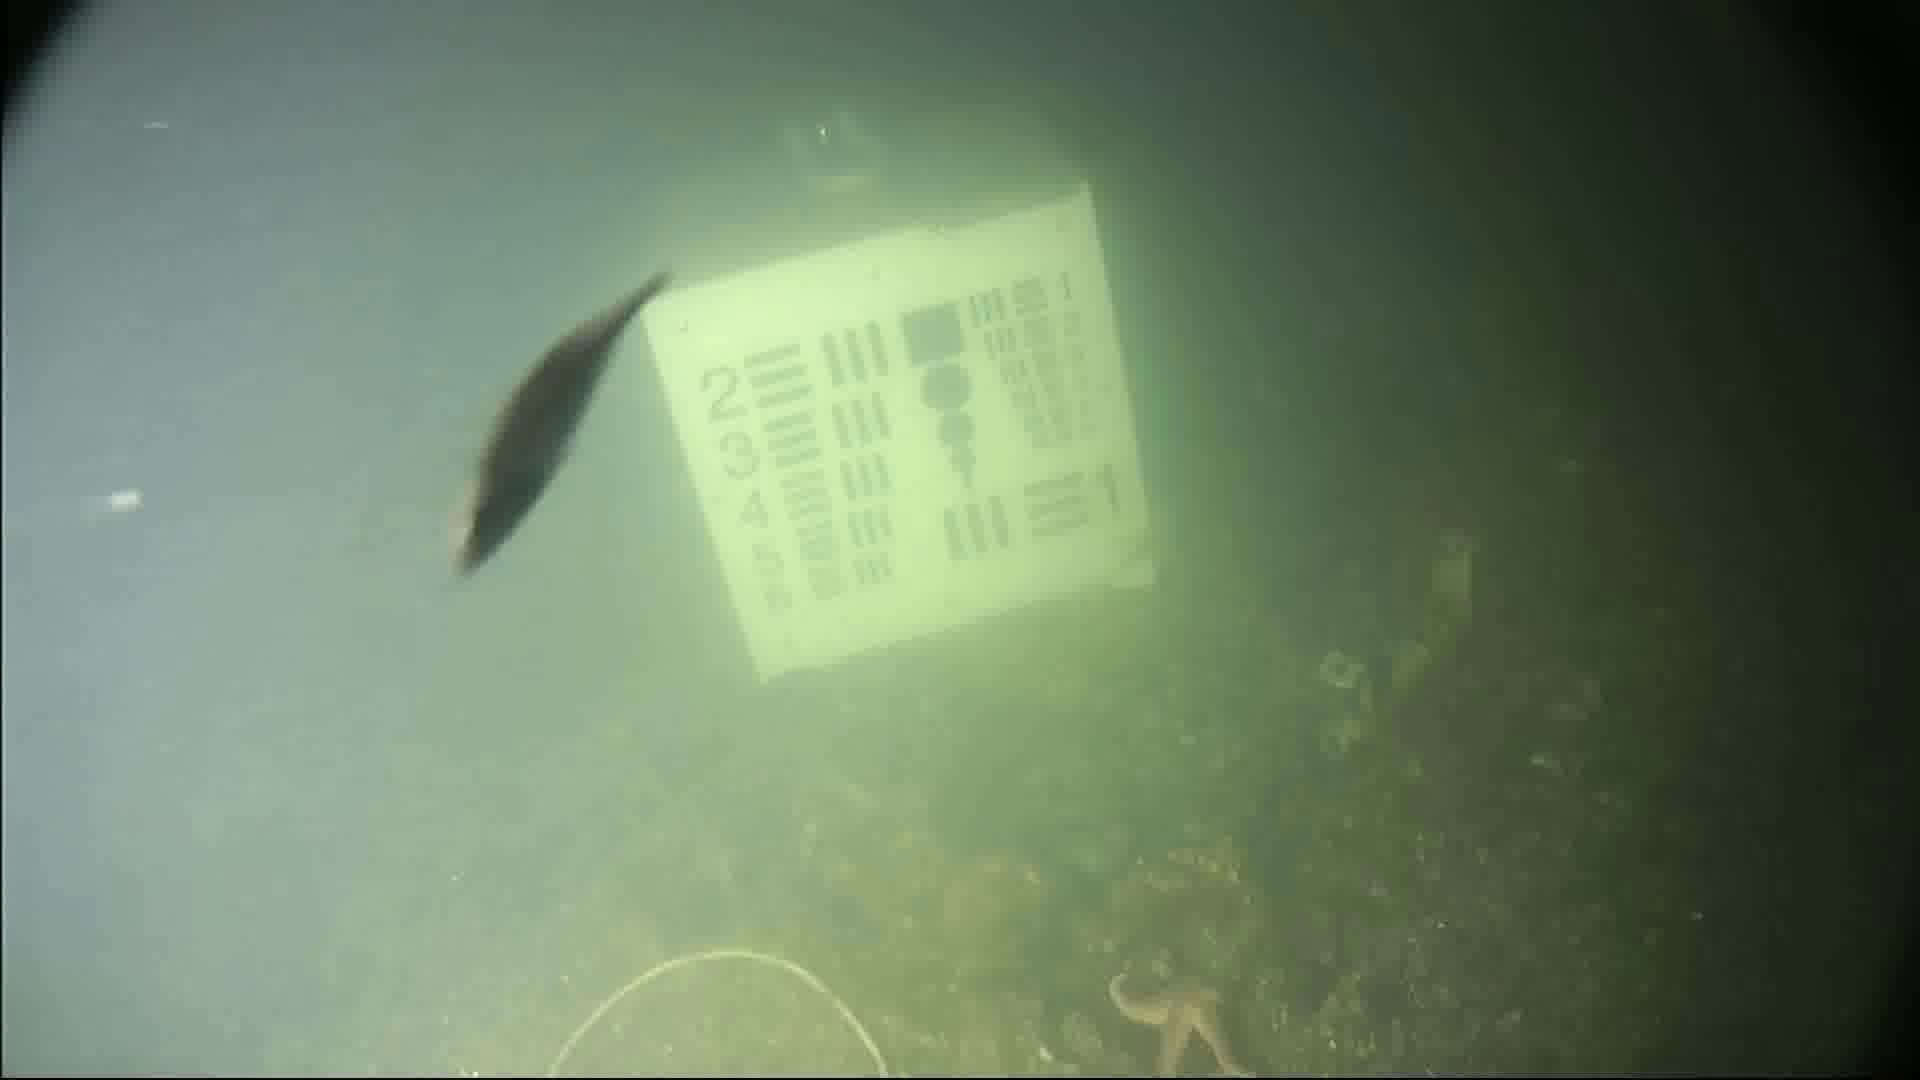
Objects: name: starfish
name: small_fish